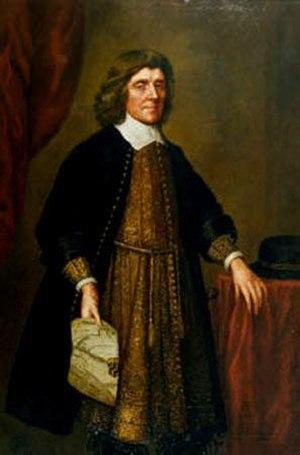
Ceci est la liste des gouverneurs de la colonie et du dominion de Terre-Neuve et du Labrador avant que ces territoires ne deviennent la province de Terre-Neuve-et-Labrador, et des lieutenants-gouverneurs de cette province.
Baltimore est une ville du Nord-Est des États-Unis située dans l'État du Maryland. Constituant un des plus grands ports maritimes de la côte est, la ville abrite la prestigieuse université Johns-Hopkins et, dans sa banlieue, un campus de l'université du Maryland. Toutefois, un quart de sa population vit sous le seuil de pauvreté, ce qui la classe en 56ᵉ position des villes les plus pauvres des États-Unis. À noter que 11 % de la population était sans emploi en 2012.
Cecilius Calvert, 2ᵉ baron Baltimore, communément appelé Cecil, était un colonisateur anglais qui fut le premier propriétaire de la province du Maryland. Il reçut l'acte de propriété qui était destiné à son père, George Calvert, le premier baron de Baltimore, qui mourut peu de temps après qu'il lui fut accordé.